Manuel L. Quezon

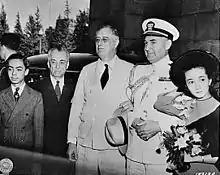
Quezon and his family were welcomed in Washington, D.C. by US President Franklin D. Roosevelt.

Pledging to improve the conditions of the Philippine working class and inspired by the social doctrines of Pope Leo XIII and Pope Pius XI and treatises by the world's leading sociologists, Quezon began a program of social justice introduced with executive measures and legislation by the National Assembly. A court for industrial relations was established to mediate disputes, minimizing the impact of strikes and lockouts. A minimum-wage law was enacted, as well as a law providing an eight-hour workday and a tenancy law for Filipino farmers. The position of public defender was created to assist the poor.